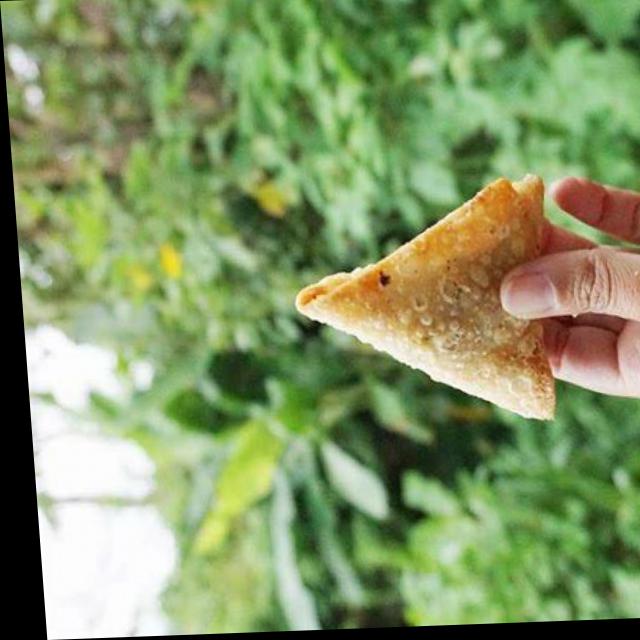
Dish: samosa